Zebra

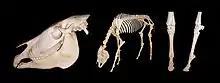
Skeleton of a Grévy's zebra at the State Museum of Natural History Karlsruhe

In addition to the three living species, some fossil zebras and relatives have also been identified. "E. oldowayensis" is identified from remains in Olduvai Gorge dating to 1.8 mya. Fossil skulls of "E. mauritanicus" from Algeria which date to around 1 mya appears to show affinities with the plains zebra. "E. capensis", known as the Cape zebra, appeared around 2 mya and lived throughout southern and eastern Africa.